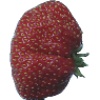
Label: strawberry_wedge